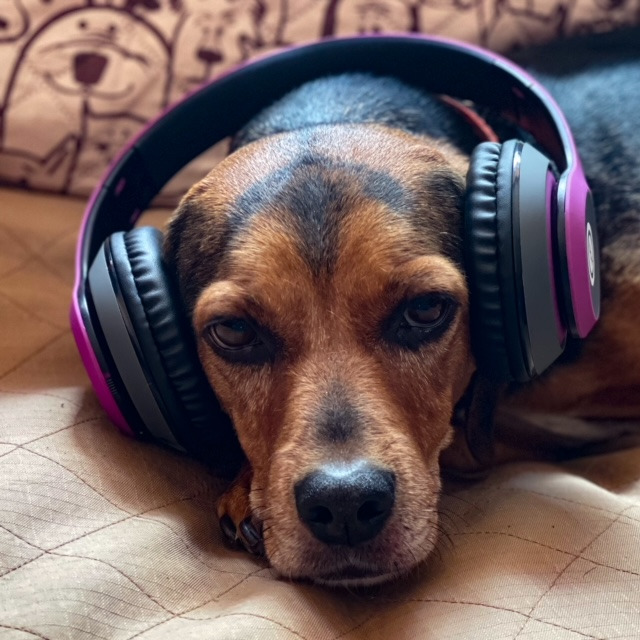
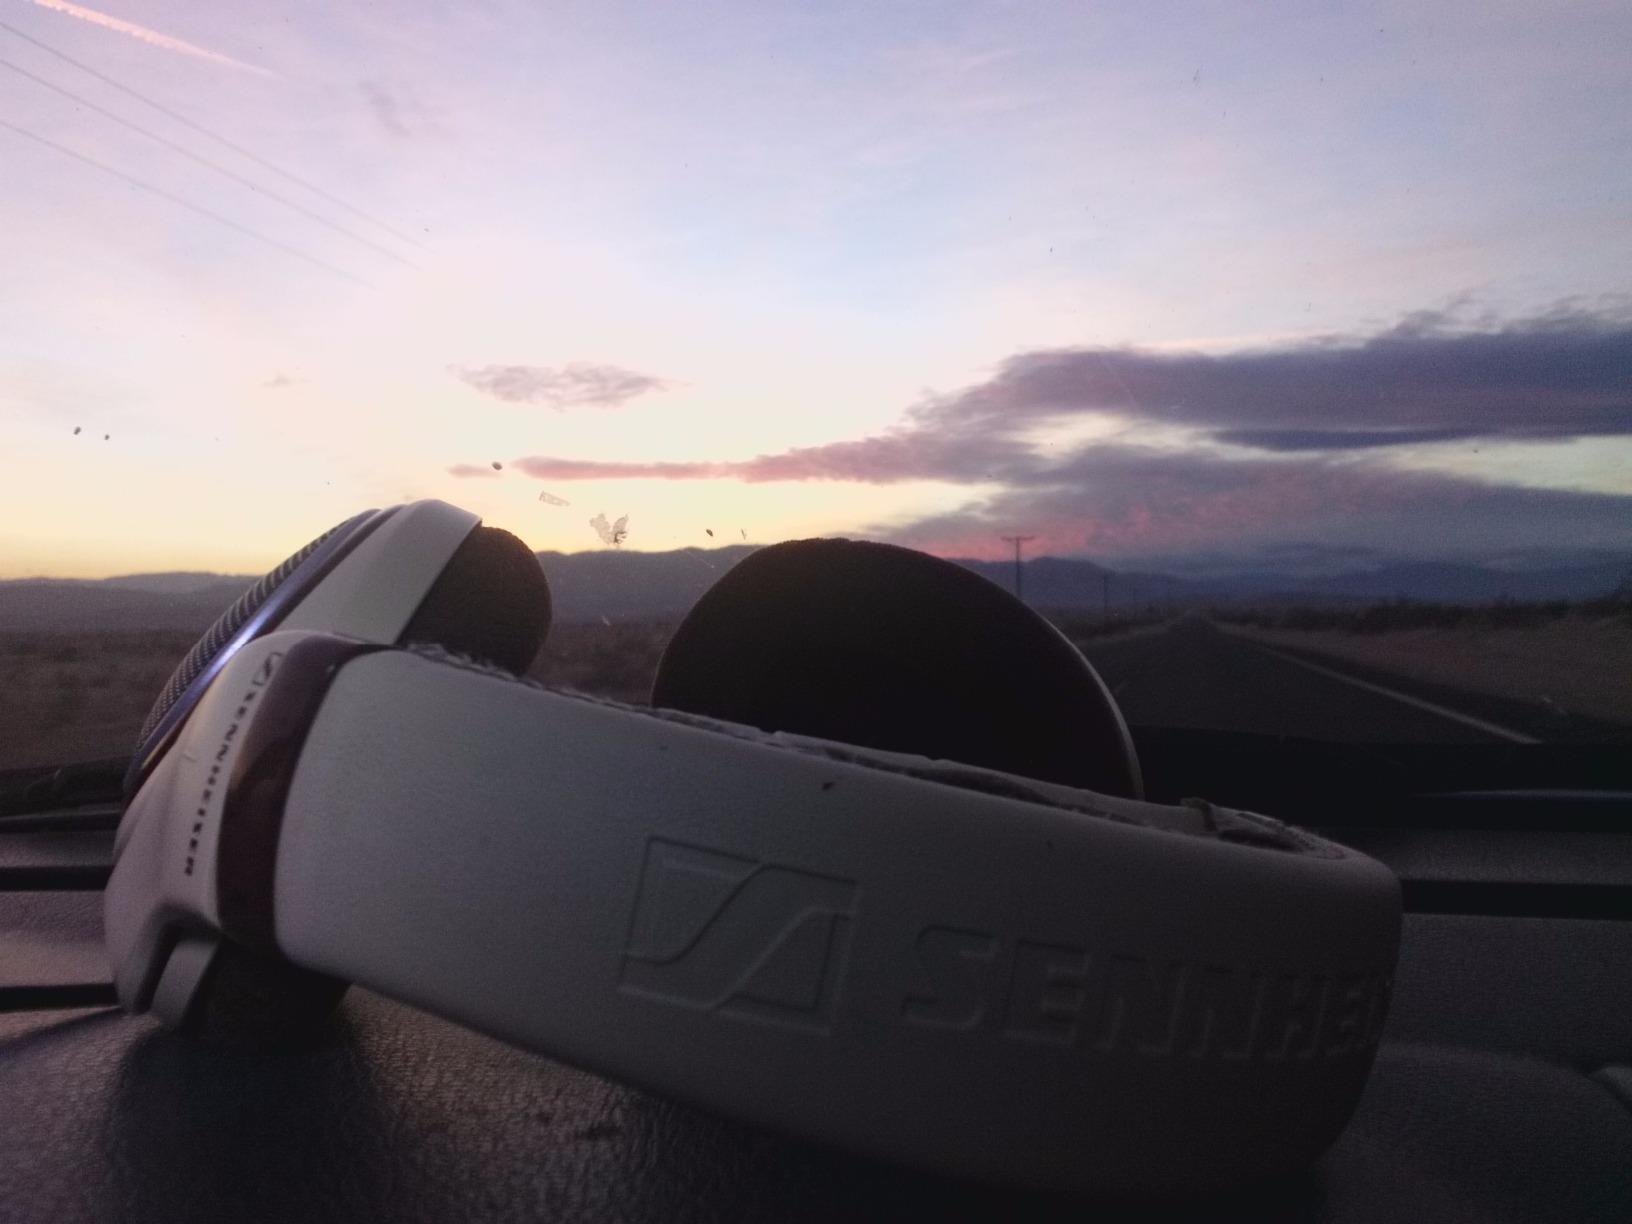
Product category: headphones
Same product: no